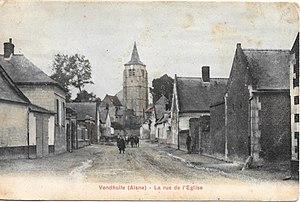
Carte postale
L'église Saint-Martin est une église située à Vendhuile, en France.
Vendhuile est une commune française située dans le département de l'Aisne, en région Hauts-de-France.